Henri Toivonen

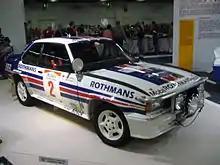
Rothmans Opel Rally Team's Opel Ascona 400

For the 1982 season, Toivonen switched to the Rothmans-sponsored Opel team, which was co-managed by David Richards. Toivonen's teammates were Ari Vatanen, who had won the previous year's championship (with Richards as his co-driver), the 1980 and 1982 world champion Walter Röhrl and Jimmy McRae, the previous year's British Rally Champion and father of future rally star Colin McRae. In his Ascona 400 debut in Portugal, Toivonen surprised the event favourites by leading the rally before retiring five stages from the finish. He competed in only four more WRC events, but finished on the podium twice, at the Acropolis Rally and at the RAC Rally. In the European Rally Championship, he participated in four rallies, registering three podiums and one retirement. He also made a guest appearance in one round of the British Formula Three circuit racing championship, where he finished tenth driving a Ralt RT3. In his Formula One test for March Grand Prix at the Silverstone Circuit, Toivonen was 1.4 seconds faster than the team's regular driver Raul Boesel.